History of Worcestershire

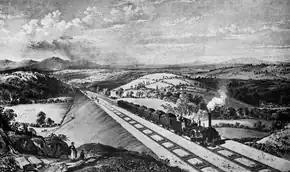

By the 1831 census, 2,751 people were engaged in nailmaking in Worcestershire, primarily in Bromsgrove, Dudley and Northfield. The industry was prone to low wages. Nailmakers, who supplied iron rods for manufacture and bought nails back, were able to exploit their labourers greatly through control of rents, along with middle men making loans through 'truck' systems. This led to hardship and strikes.